International School of Qingdao

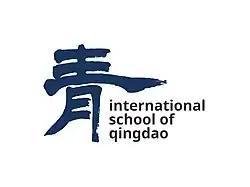
International School of Qingdao logo

The International School of Qingdao, colloquially known as ISQ, is a private, independent, co-educational, tuition-based international school located in Qingdao, China, serving the city's expatriate community and educating children age 3 through 12th grade. A North American, college preparatory curriculum is offered with English as the language of instruction.